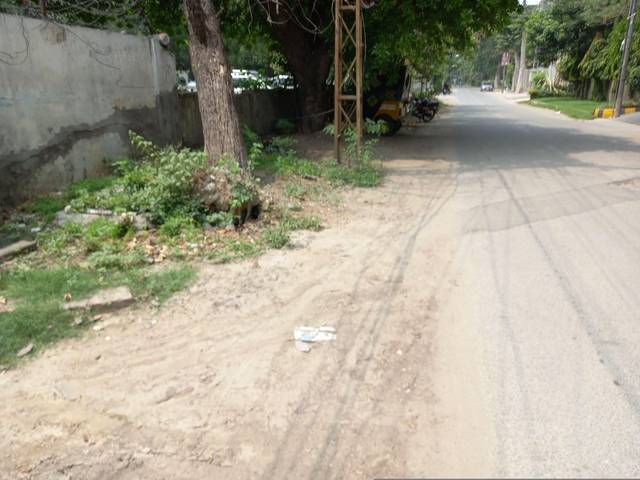
Region: Pakistan
Coordinates: 31.538, 74.349